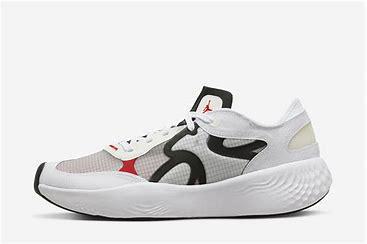
Brand: Jordan
Model: Delta 3